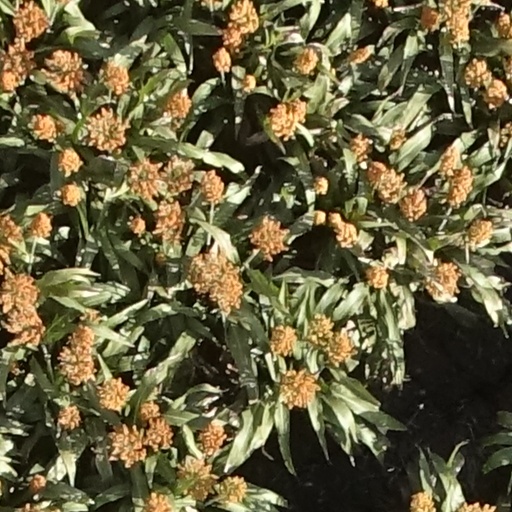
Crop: sorghum